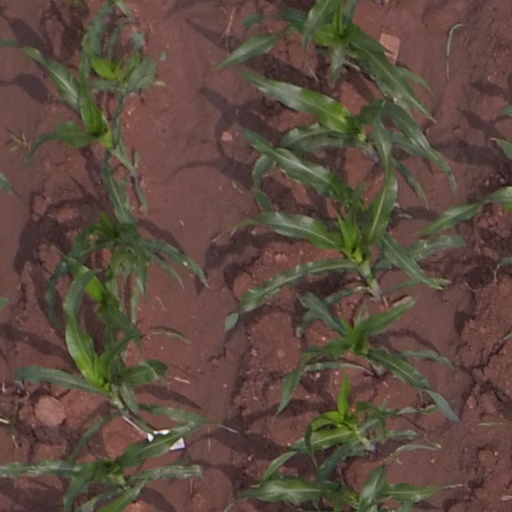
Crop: maize; corn